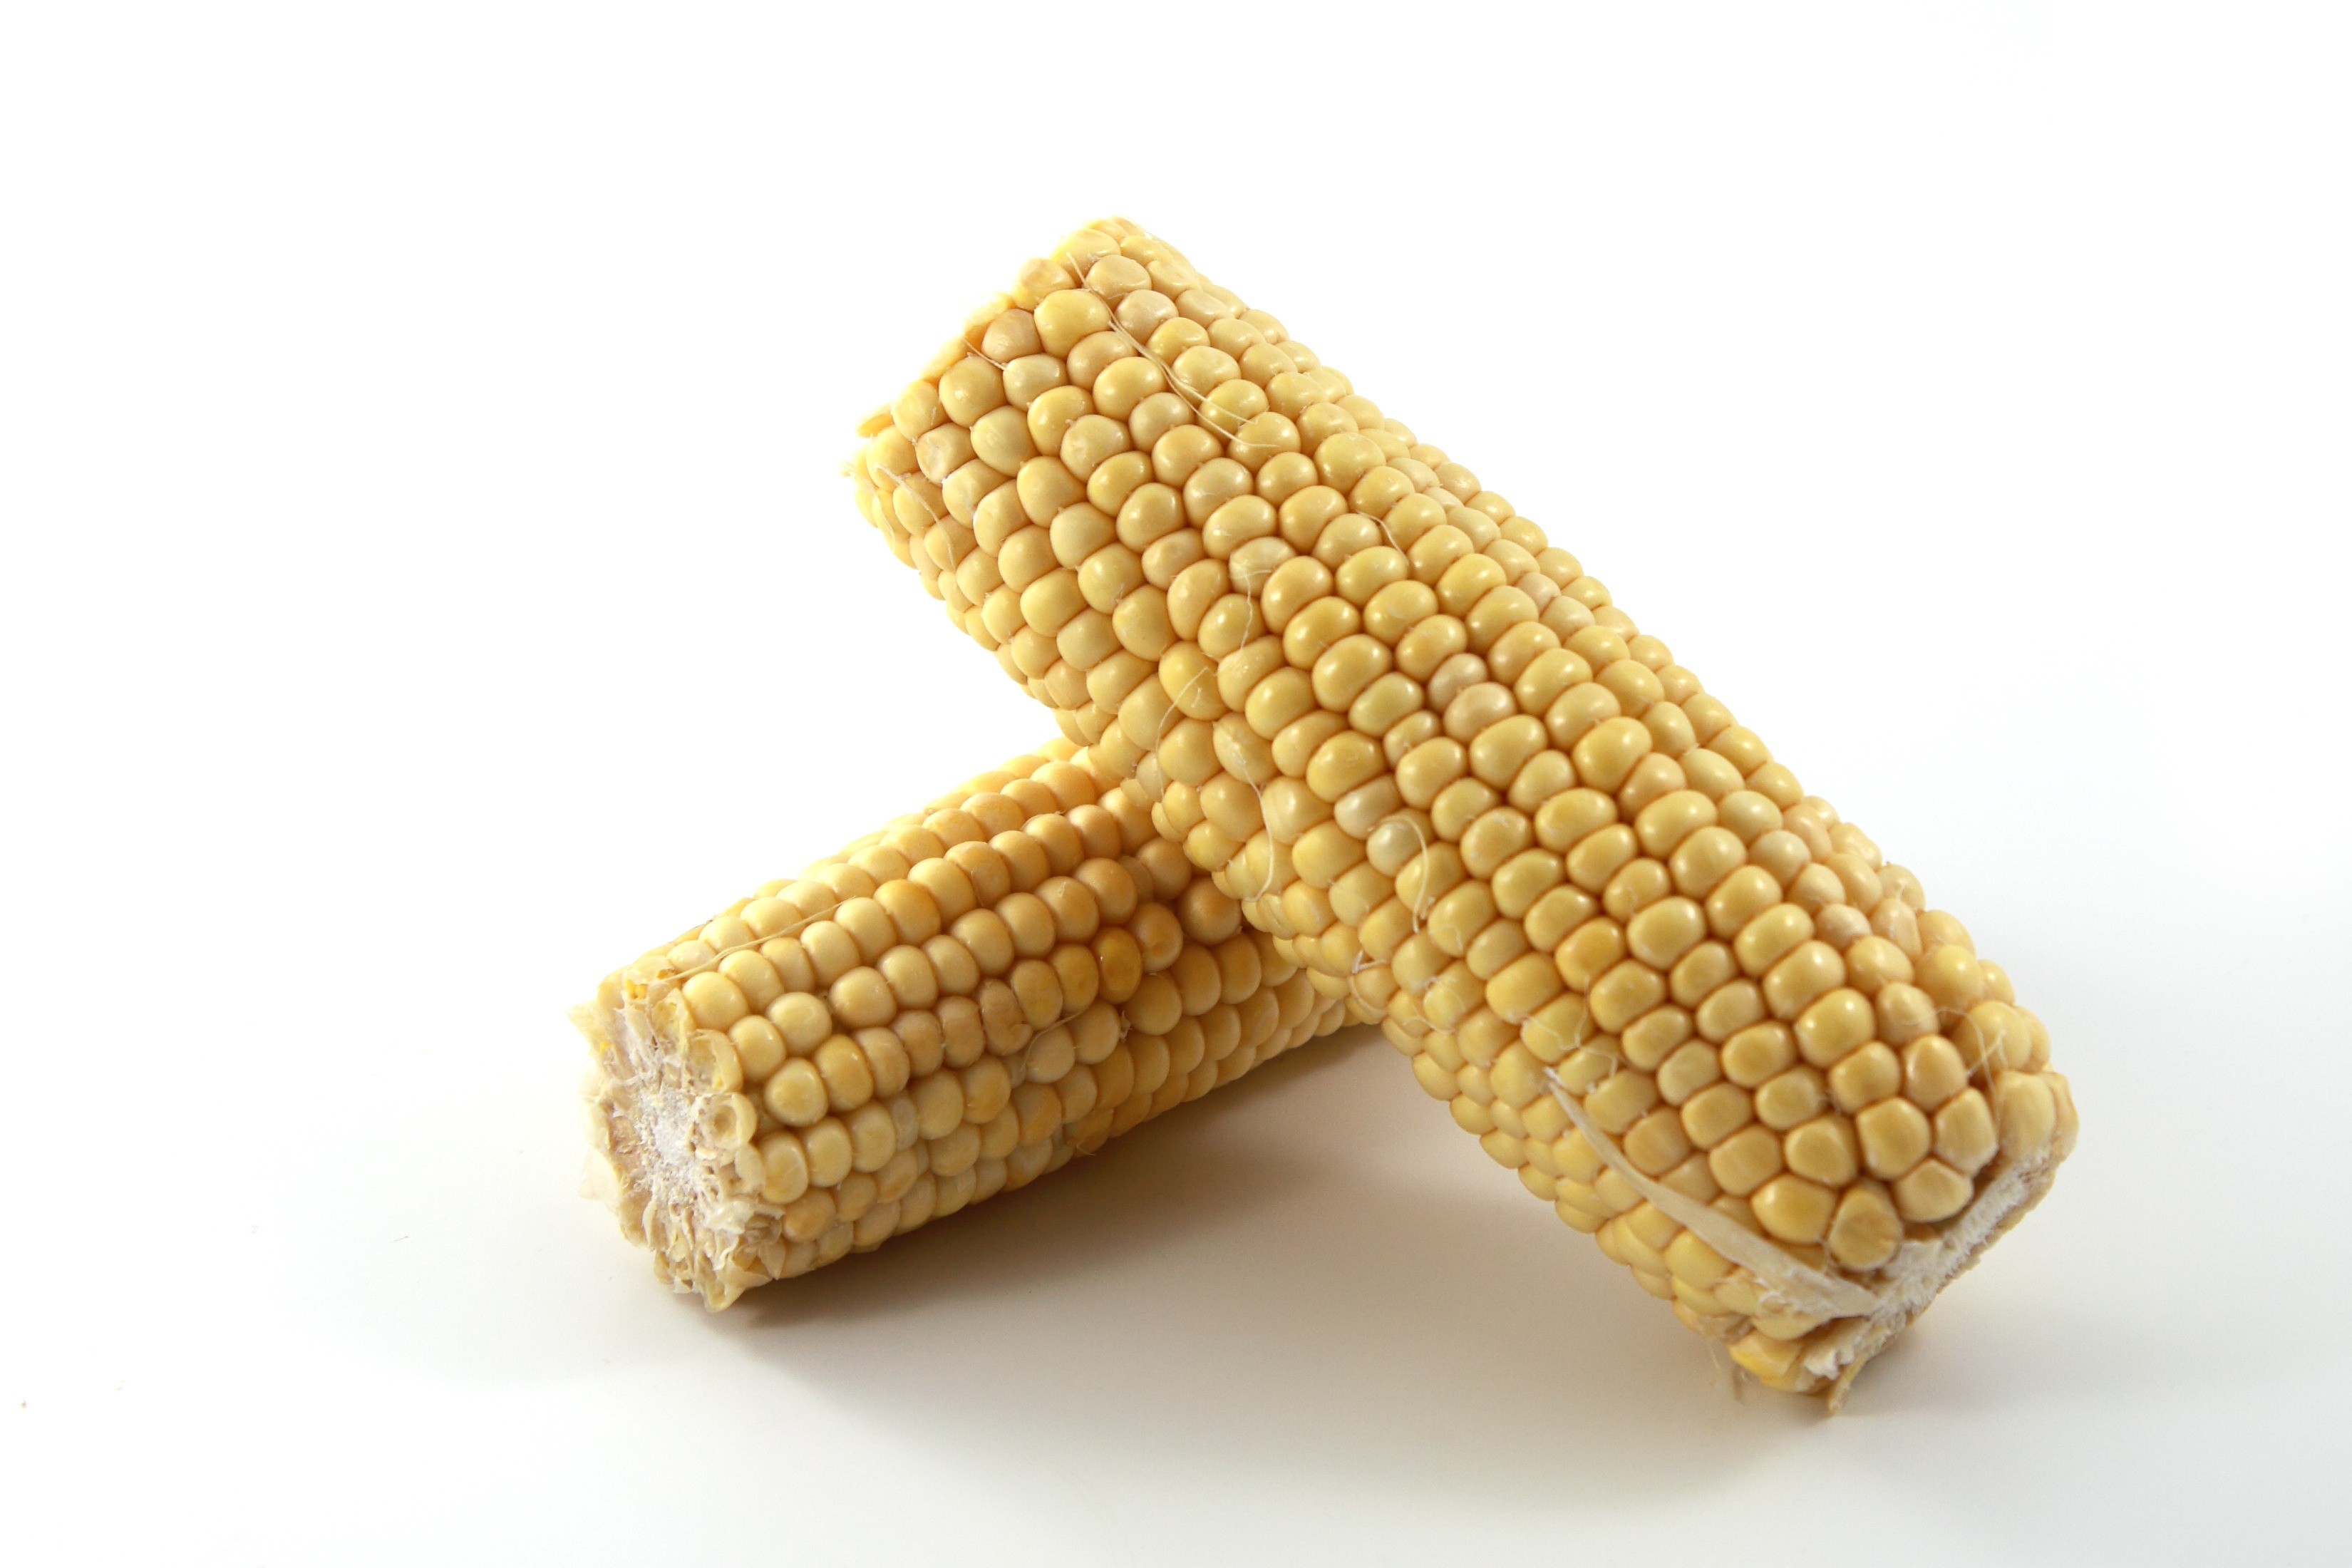
nature, plant, fruit, dish, meal, food, harvest, ingredient, produce, vegetable, crop, corn, yellow, agriculture, breakfast, dessert, cuisine, sweetcorn, freshness, cereal, eating, raw, sweet corn, vegetarian food, organic, corn on the cob, grass family, snack food, whole grain